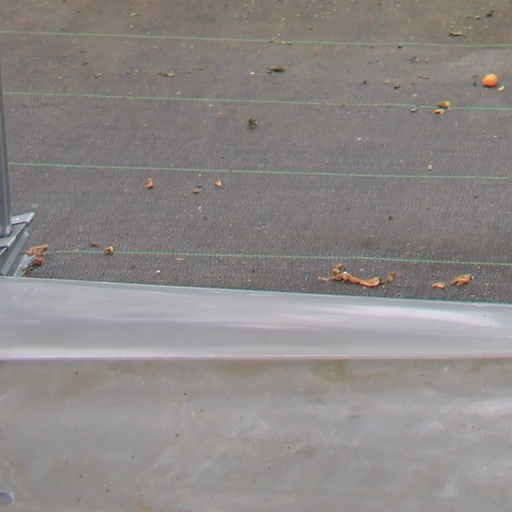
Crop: tomato